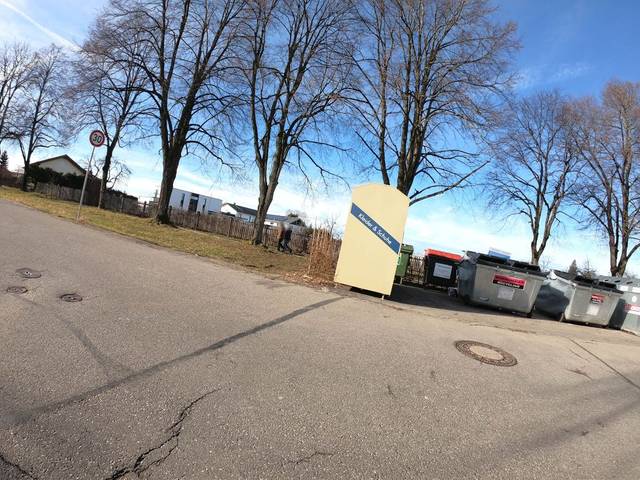
Region: Germany
Coordinates: 47.862, 12.633